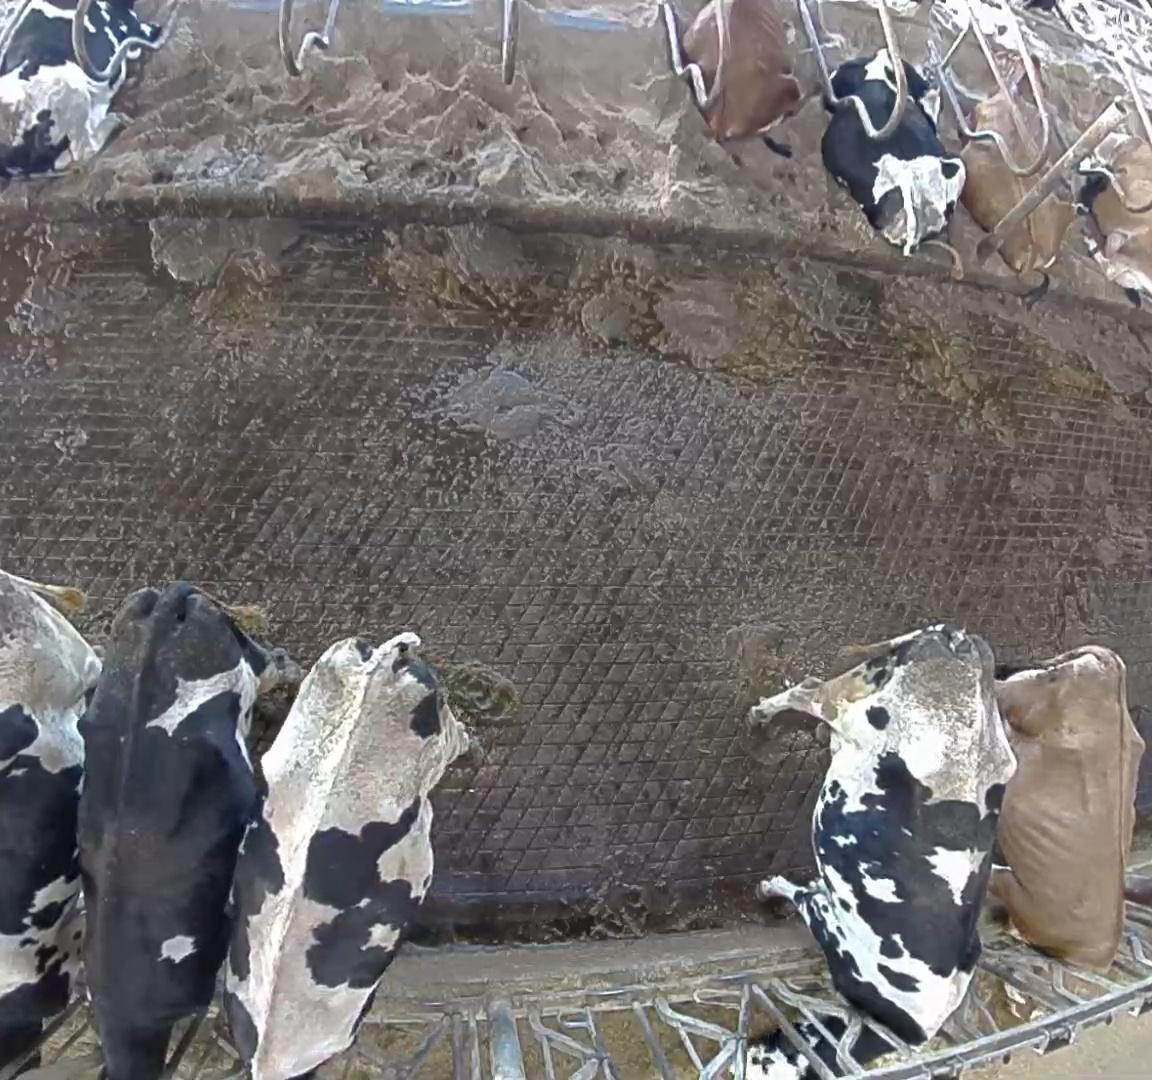
Number of cows: 11